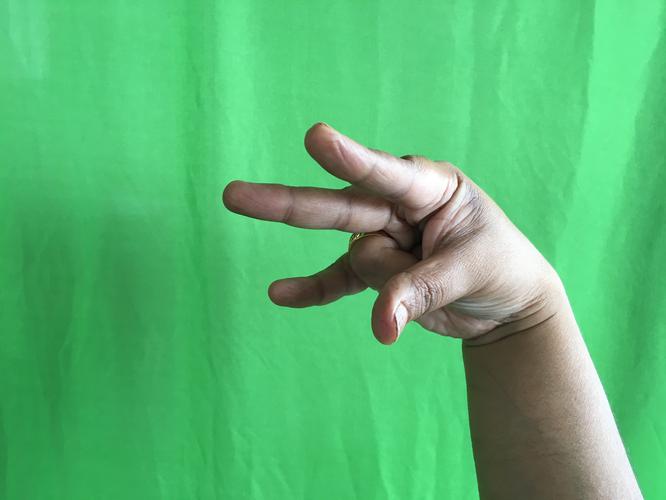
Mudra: Kangulam
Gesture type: single_hand